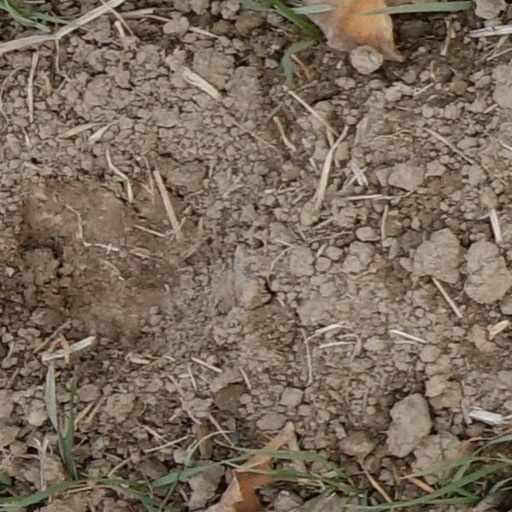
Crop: wheat